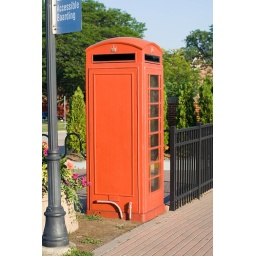
I have no idea why they have a London telephone box sitting at this modern, renovated train station in Illinois.